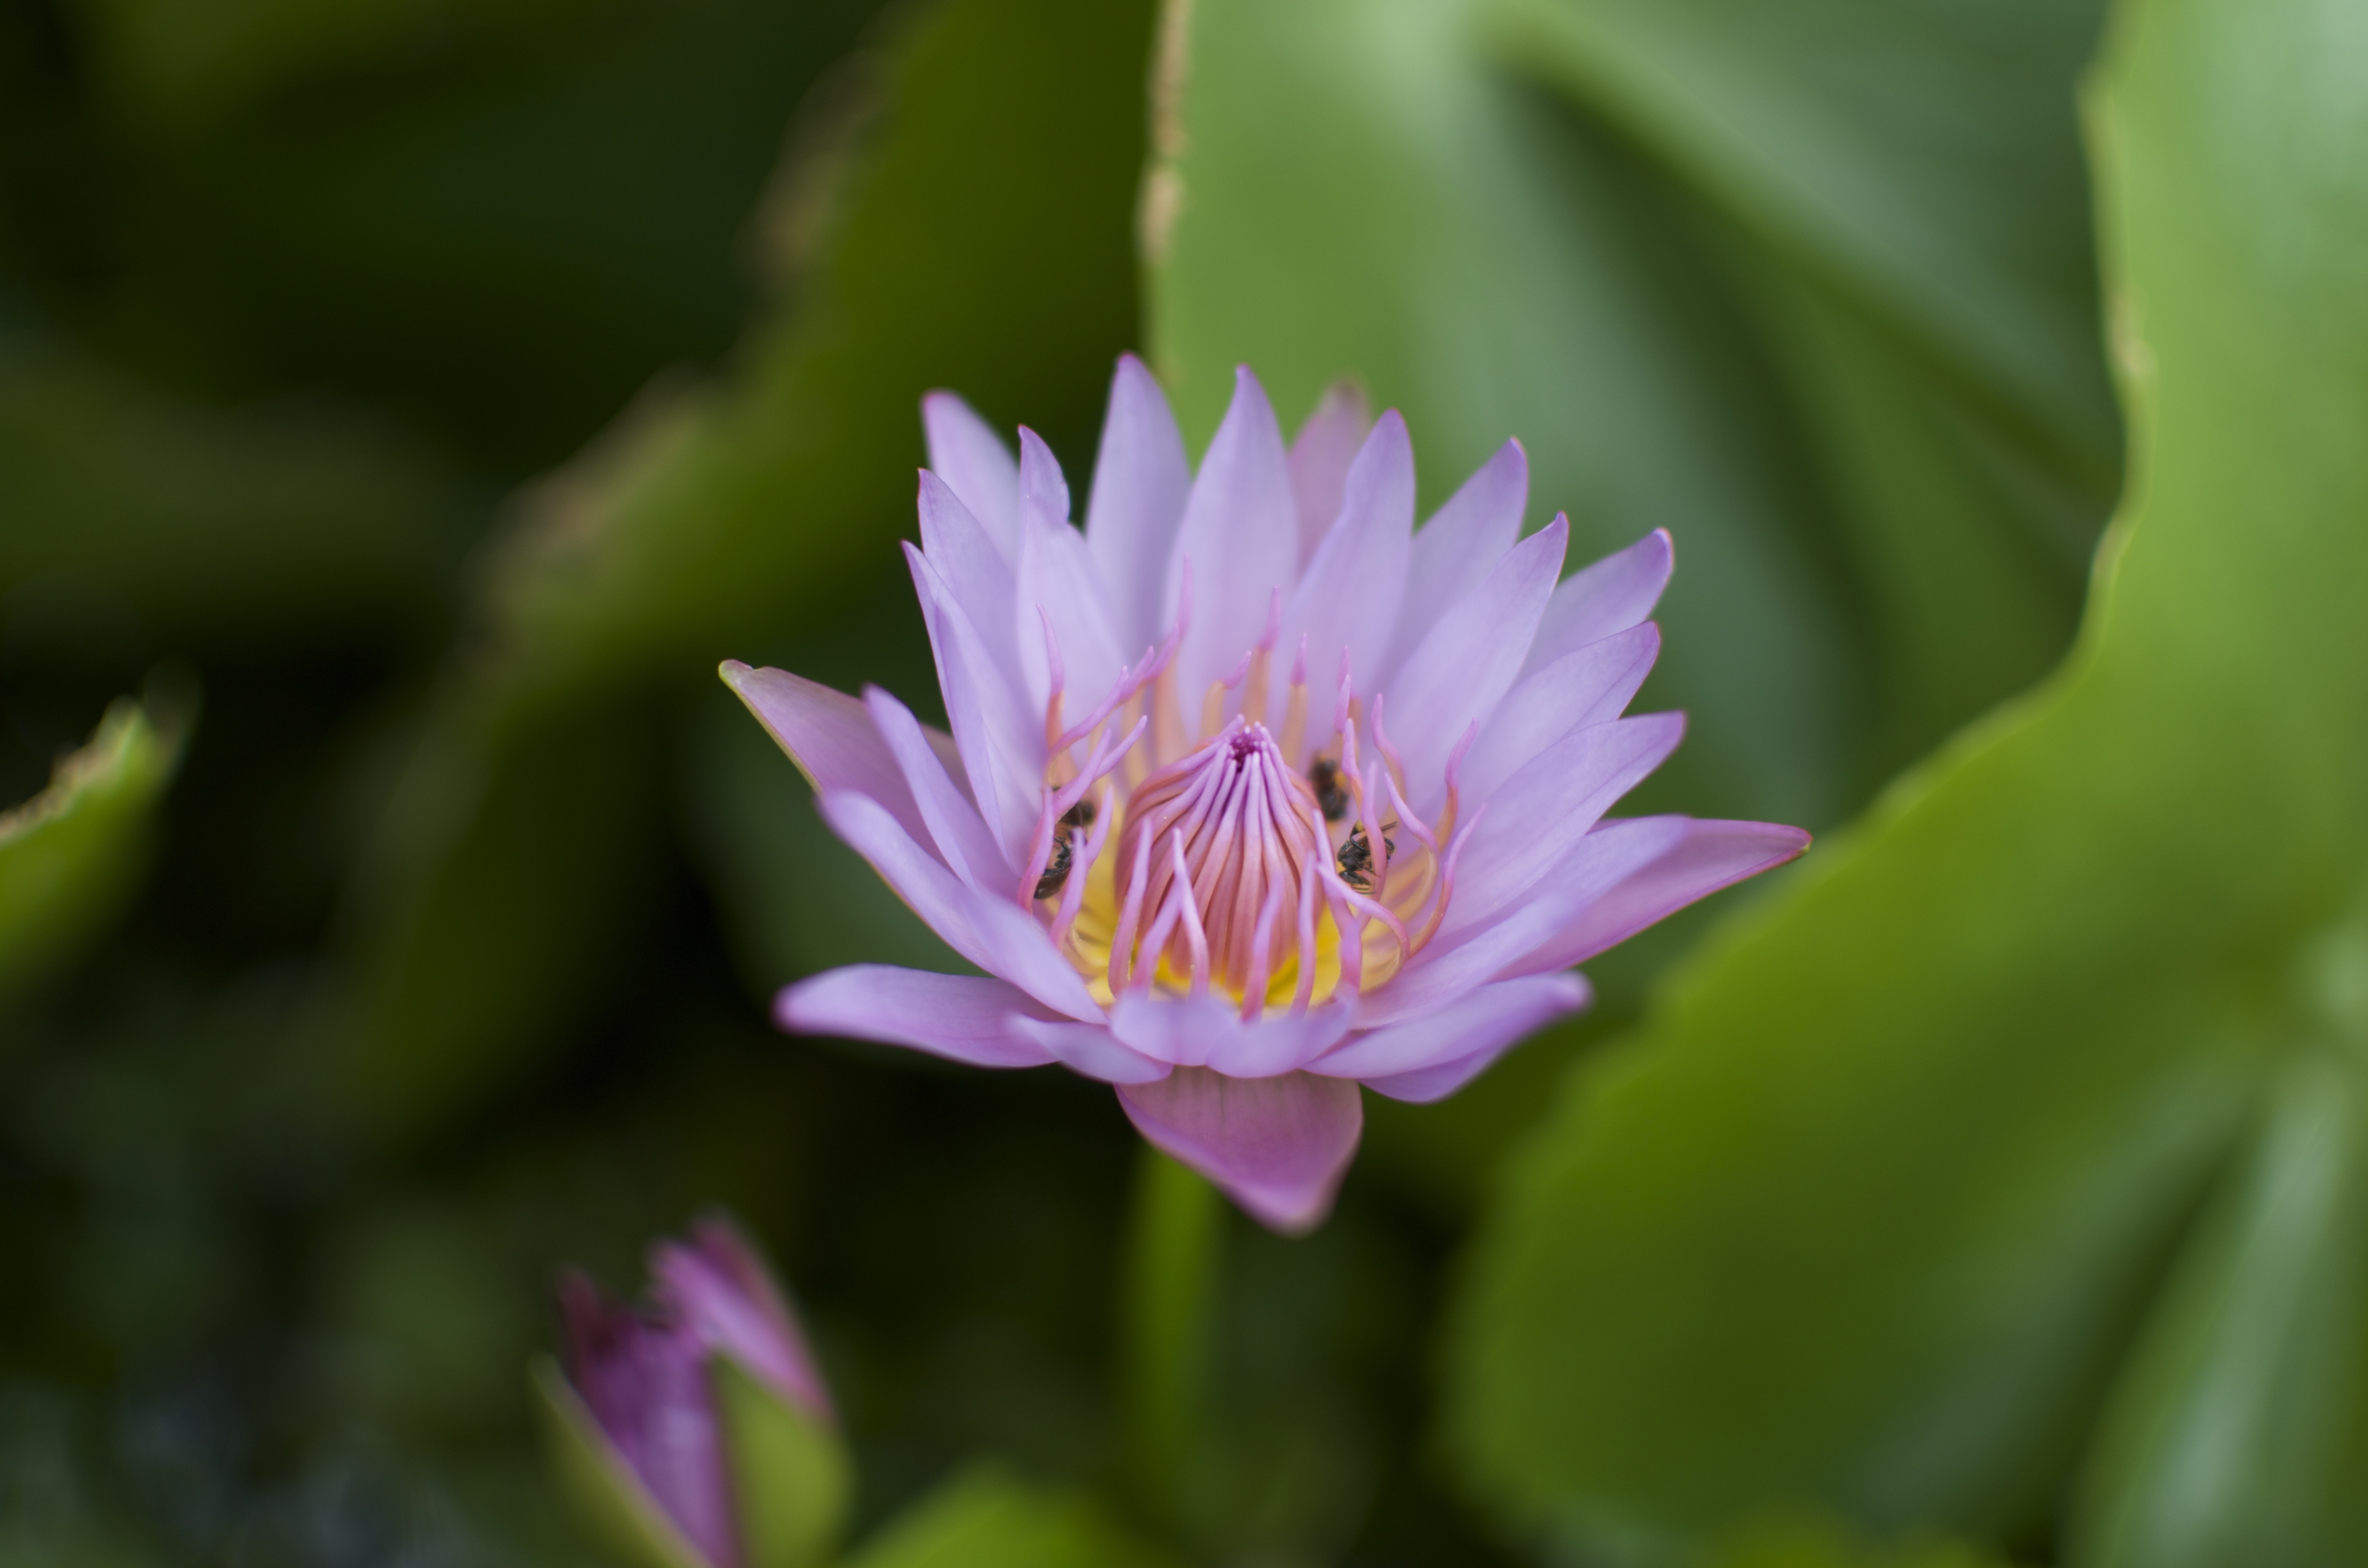
nature, blossom, plant, flower, petal, green, macro, botany, sacred lotus, aquatic plant, flora, wildflower, close up, purple flower, pink flower, macro photography, flowering plant, plant stem, land plant